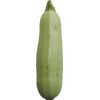
Label: zucchini